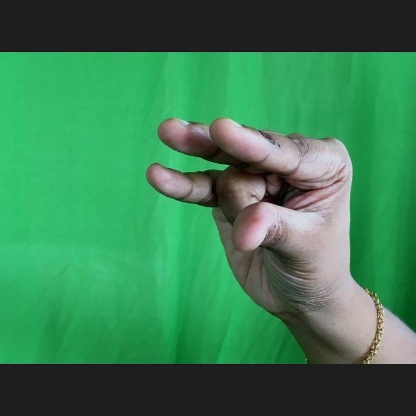
Mudra: Kangulam